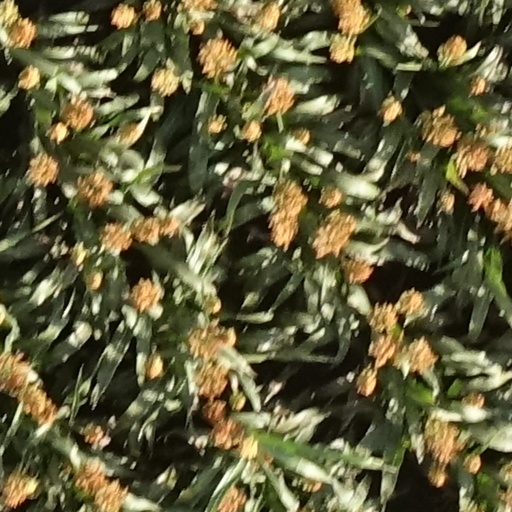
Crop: sorghum